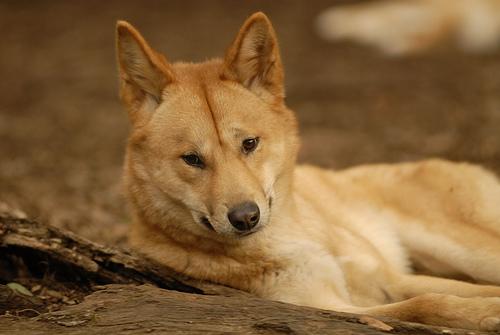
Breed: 217-n000079-dingo